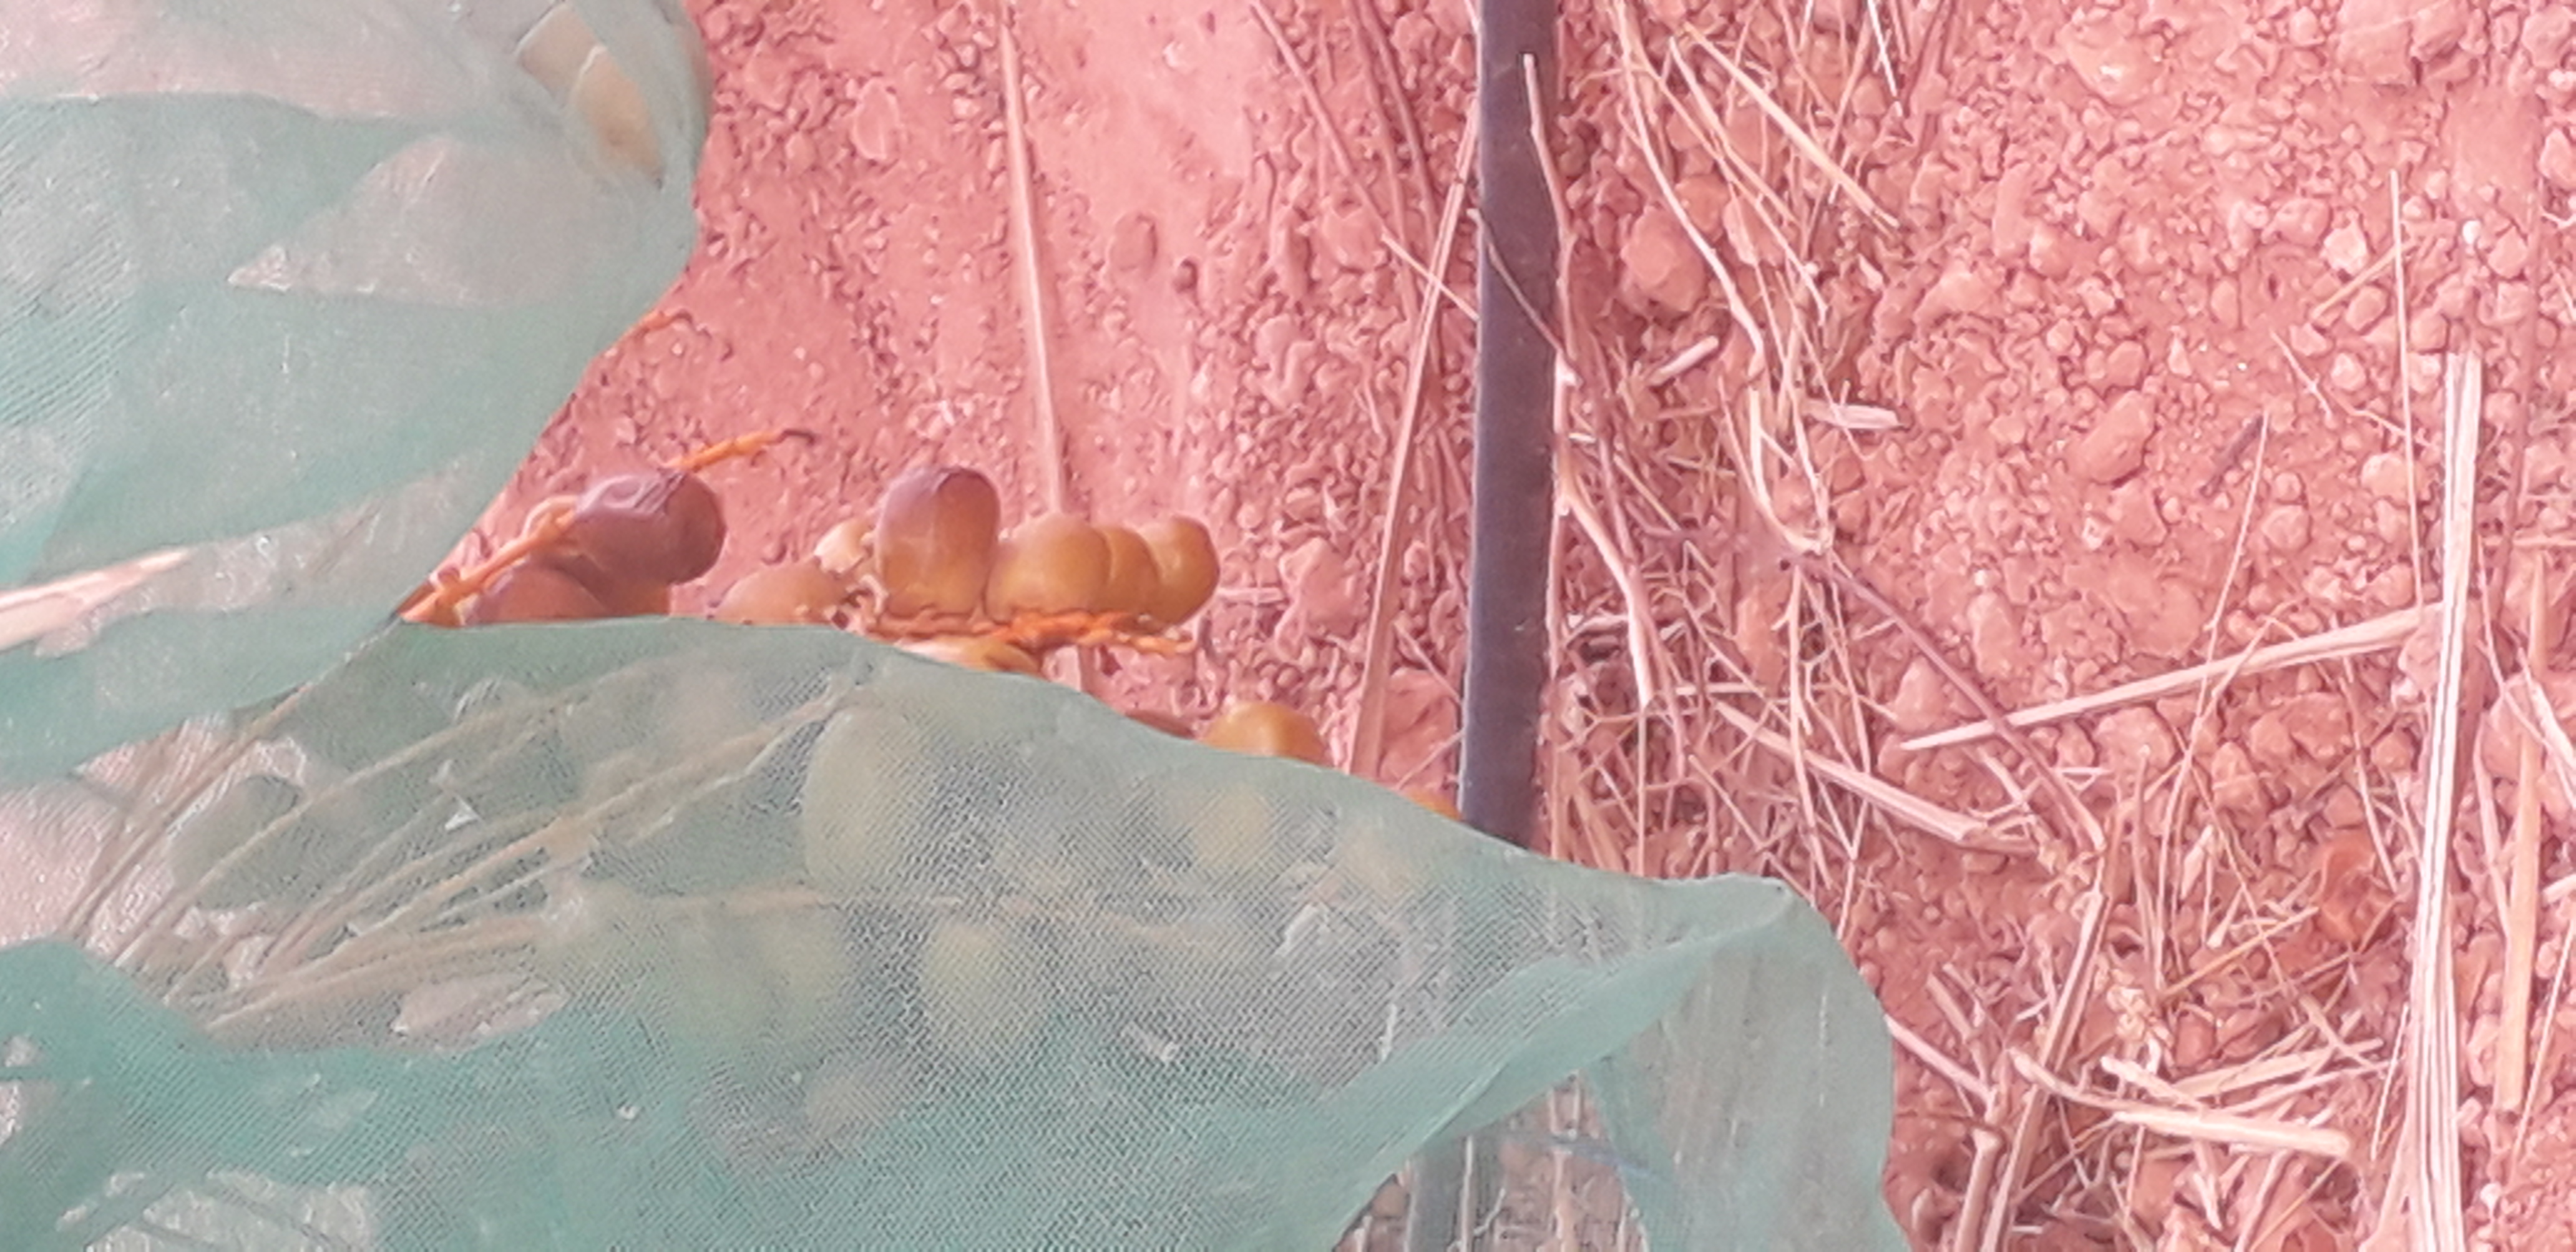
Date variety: Boufagous